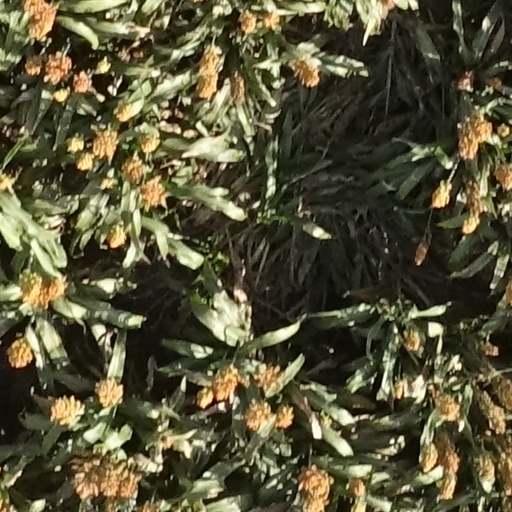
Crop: sorghum